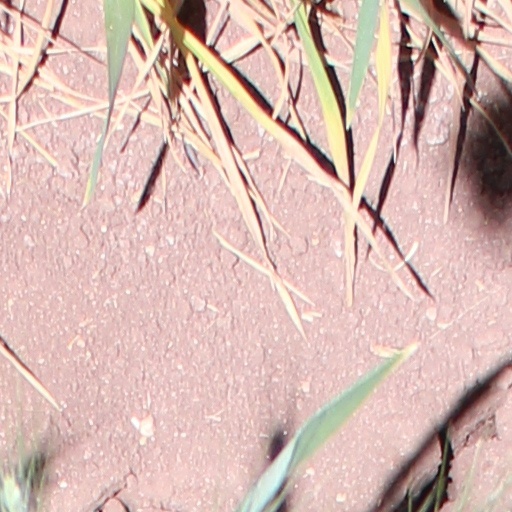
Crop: wheat